Jelgava Air Base

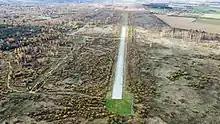
Panoramic Jelgava Airfield

Overview: Former soviet air force base. After soviet collapse used mainly by Rīgas Aeroklubs for parachute dropping and general aviation activities. The aerodrome was built with 2500m long runway, which was gradually shortened to 800m after the aerodrome was let to privatisation.